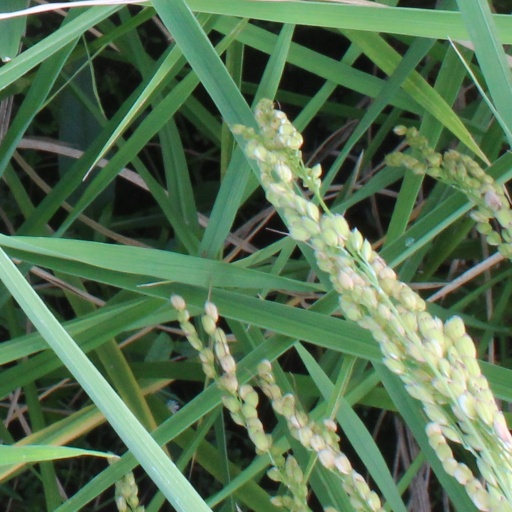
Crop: rice